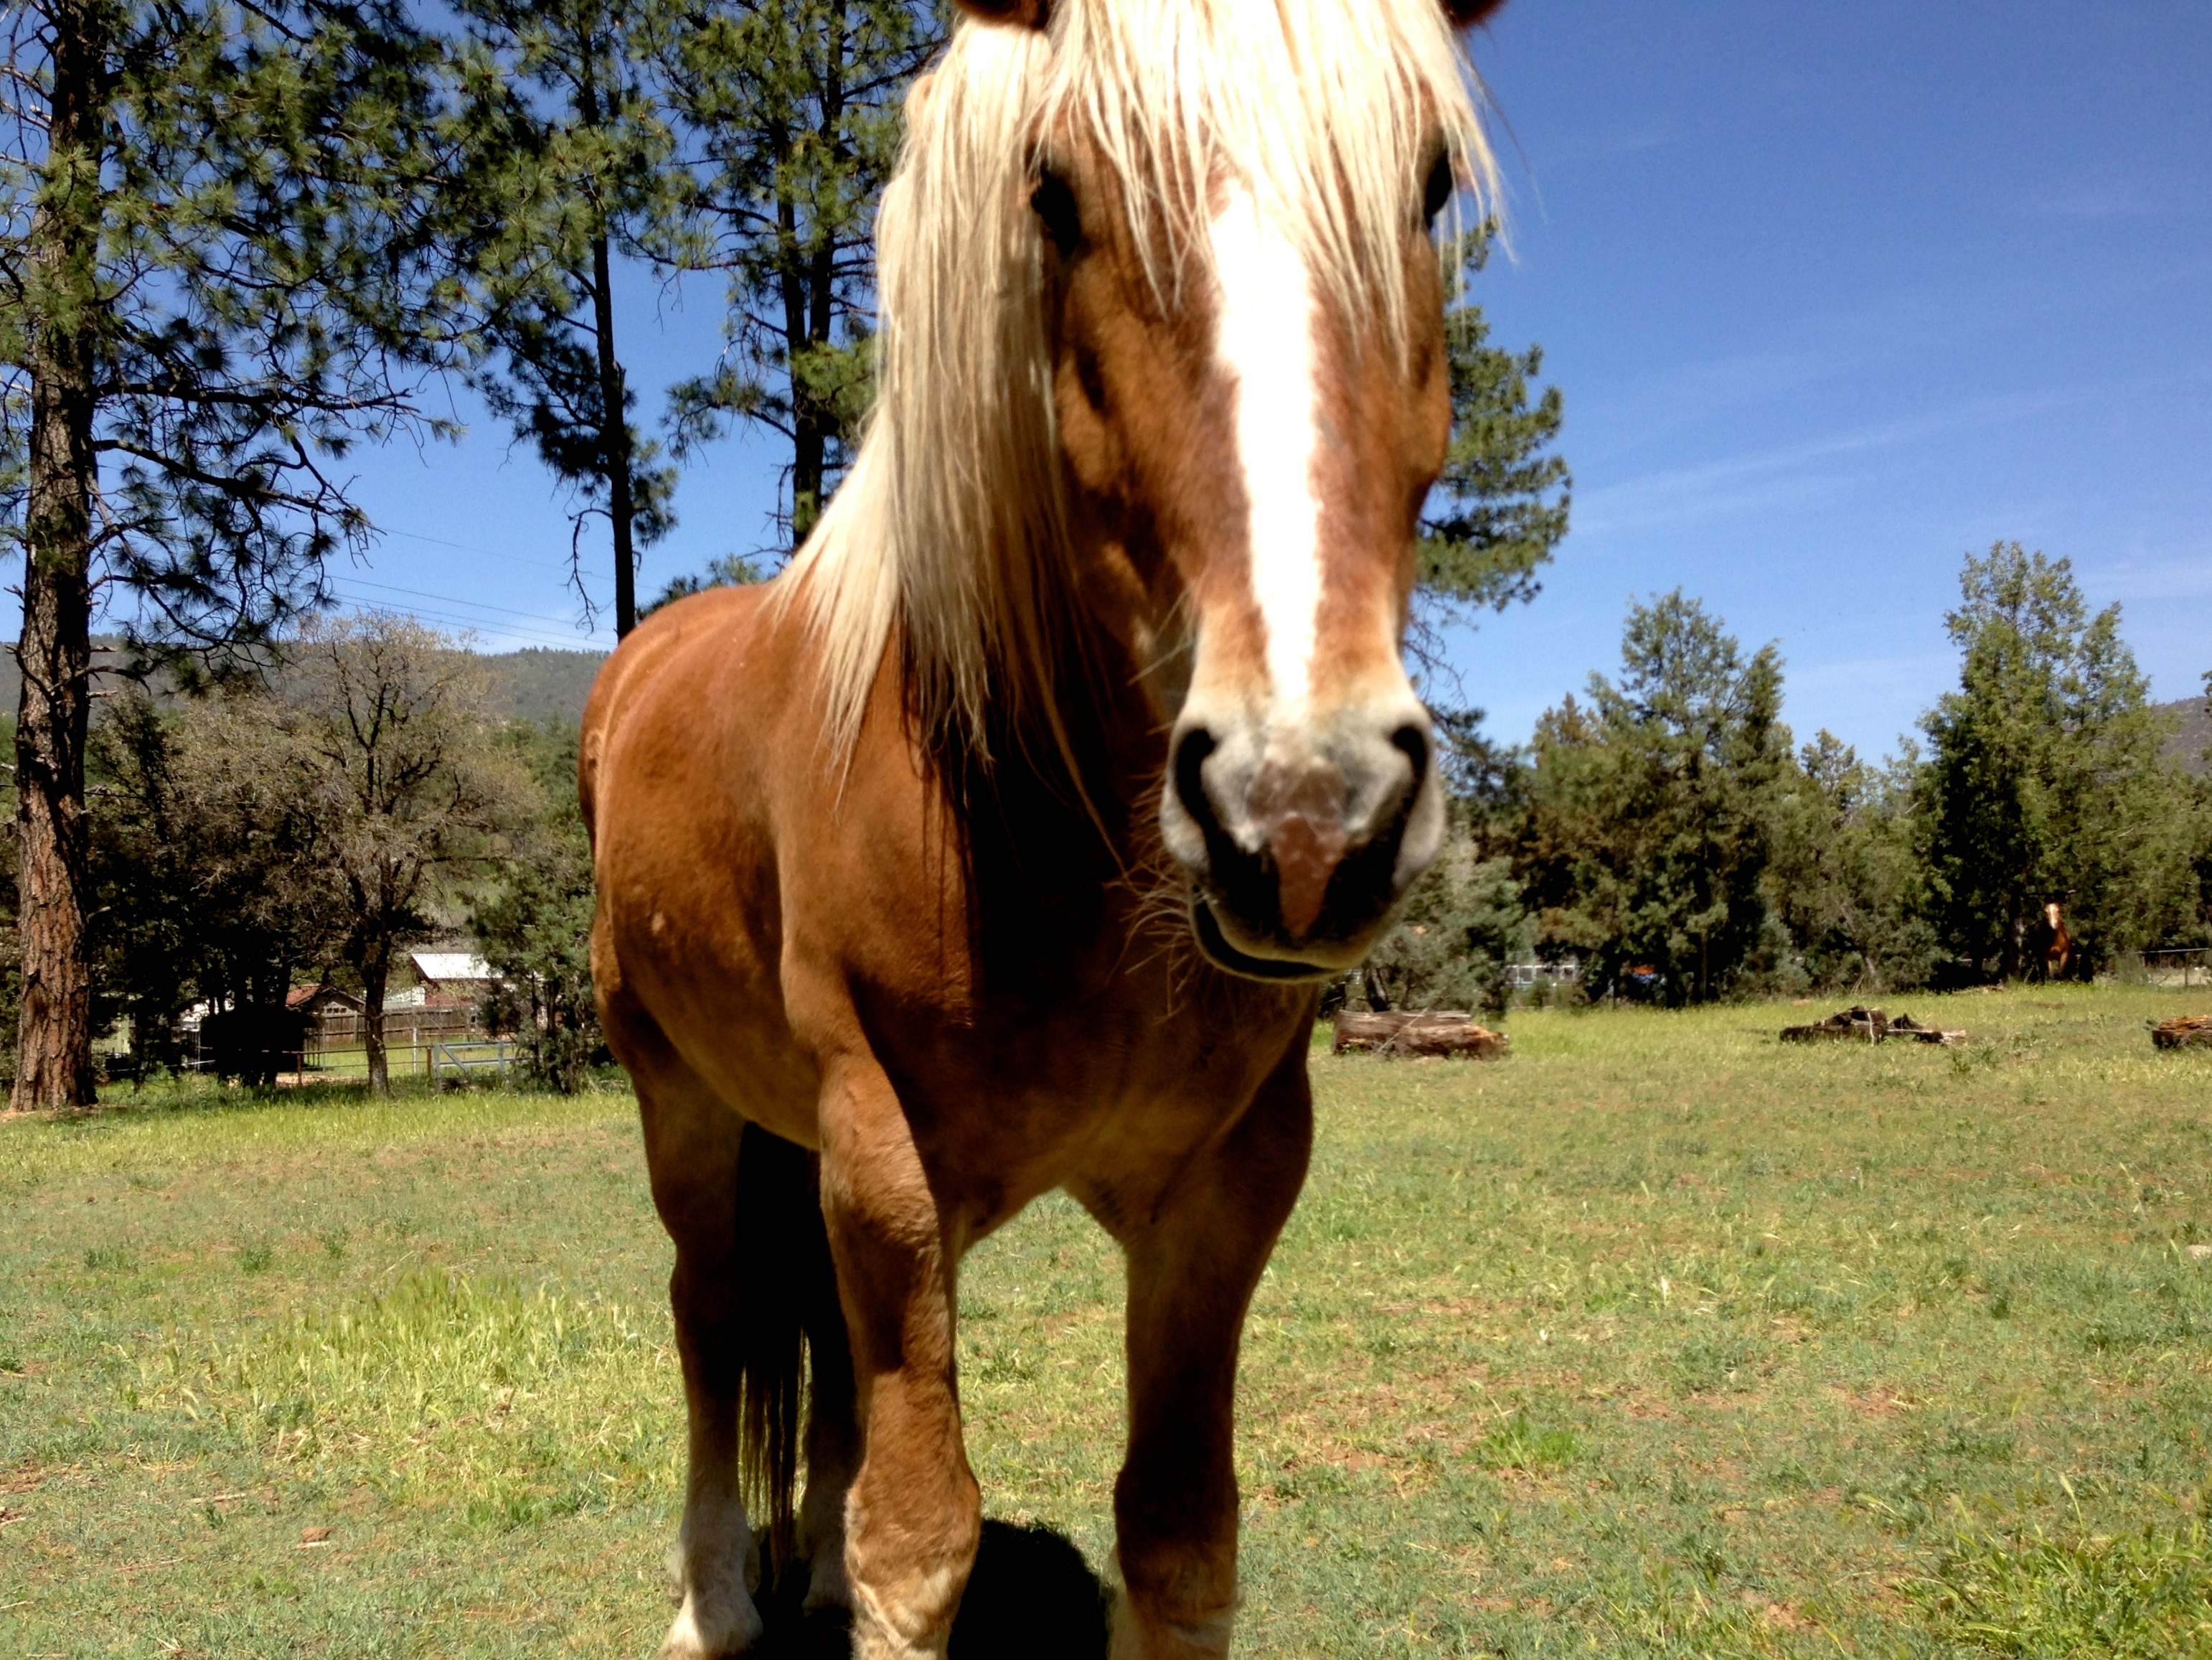
meadow, pasture, grazing, horse, mammal, stallion, mane, vertebrate, mare, trail riding, horse like mammal, mustang horse